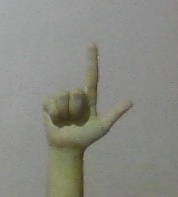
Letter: laam